Simon Rawidowicz

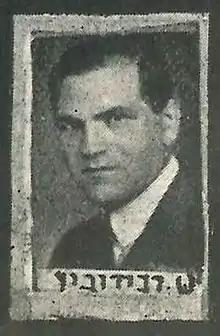
Rawidowicz in 1926

Simon Rawidowicz was born in 1896 in Grajewo, Poland to Chaim Yitzchak Rawidowicz (later Ravid), a Zionist activist, a travelling merchant, a writer, and a pioneer farmer, and to Chana Batya (née. Rembelinker). A second of ten children – seven of whom survived childhood – he studied at the modern Yeshiva at Lida. Rawidowicz received a traditional Jewish education, during the course of which he became attracted to the Haskalah and Modern Hebrew literature. He was drawn to the reviving Hebrew language and literature, and before turning 18 he became a teacher at a "cheder metukan" ("improved cheder") . He was educated in Germany. 1933 he emigrated to the United Kingdom.